Rivers of New Zealand

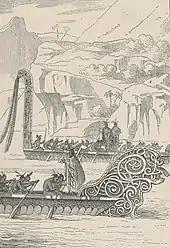
Māori waka

Some of the rivers, especially those with wide flood plains and stop banks, have long road bridges spanning them. The Rakaia River is crossed by Rakaia Bridge, the longest bridge in New Zealand at . The third longest bridge is the Whirokino Trestle Bridge on State Highway 1 crossing the Manawatū River.